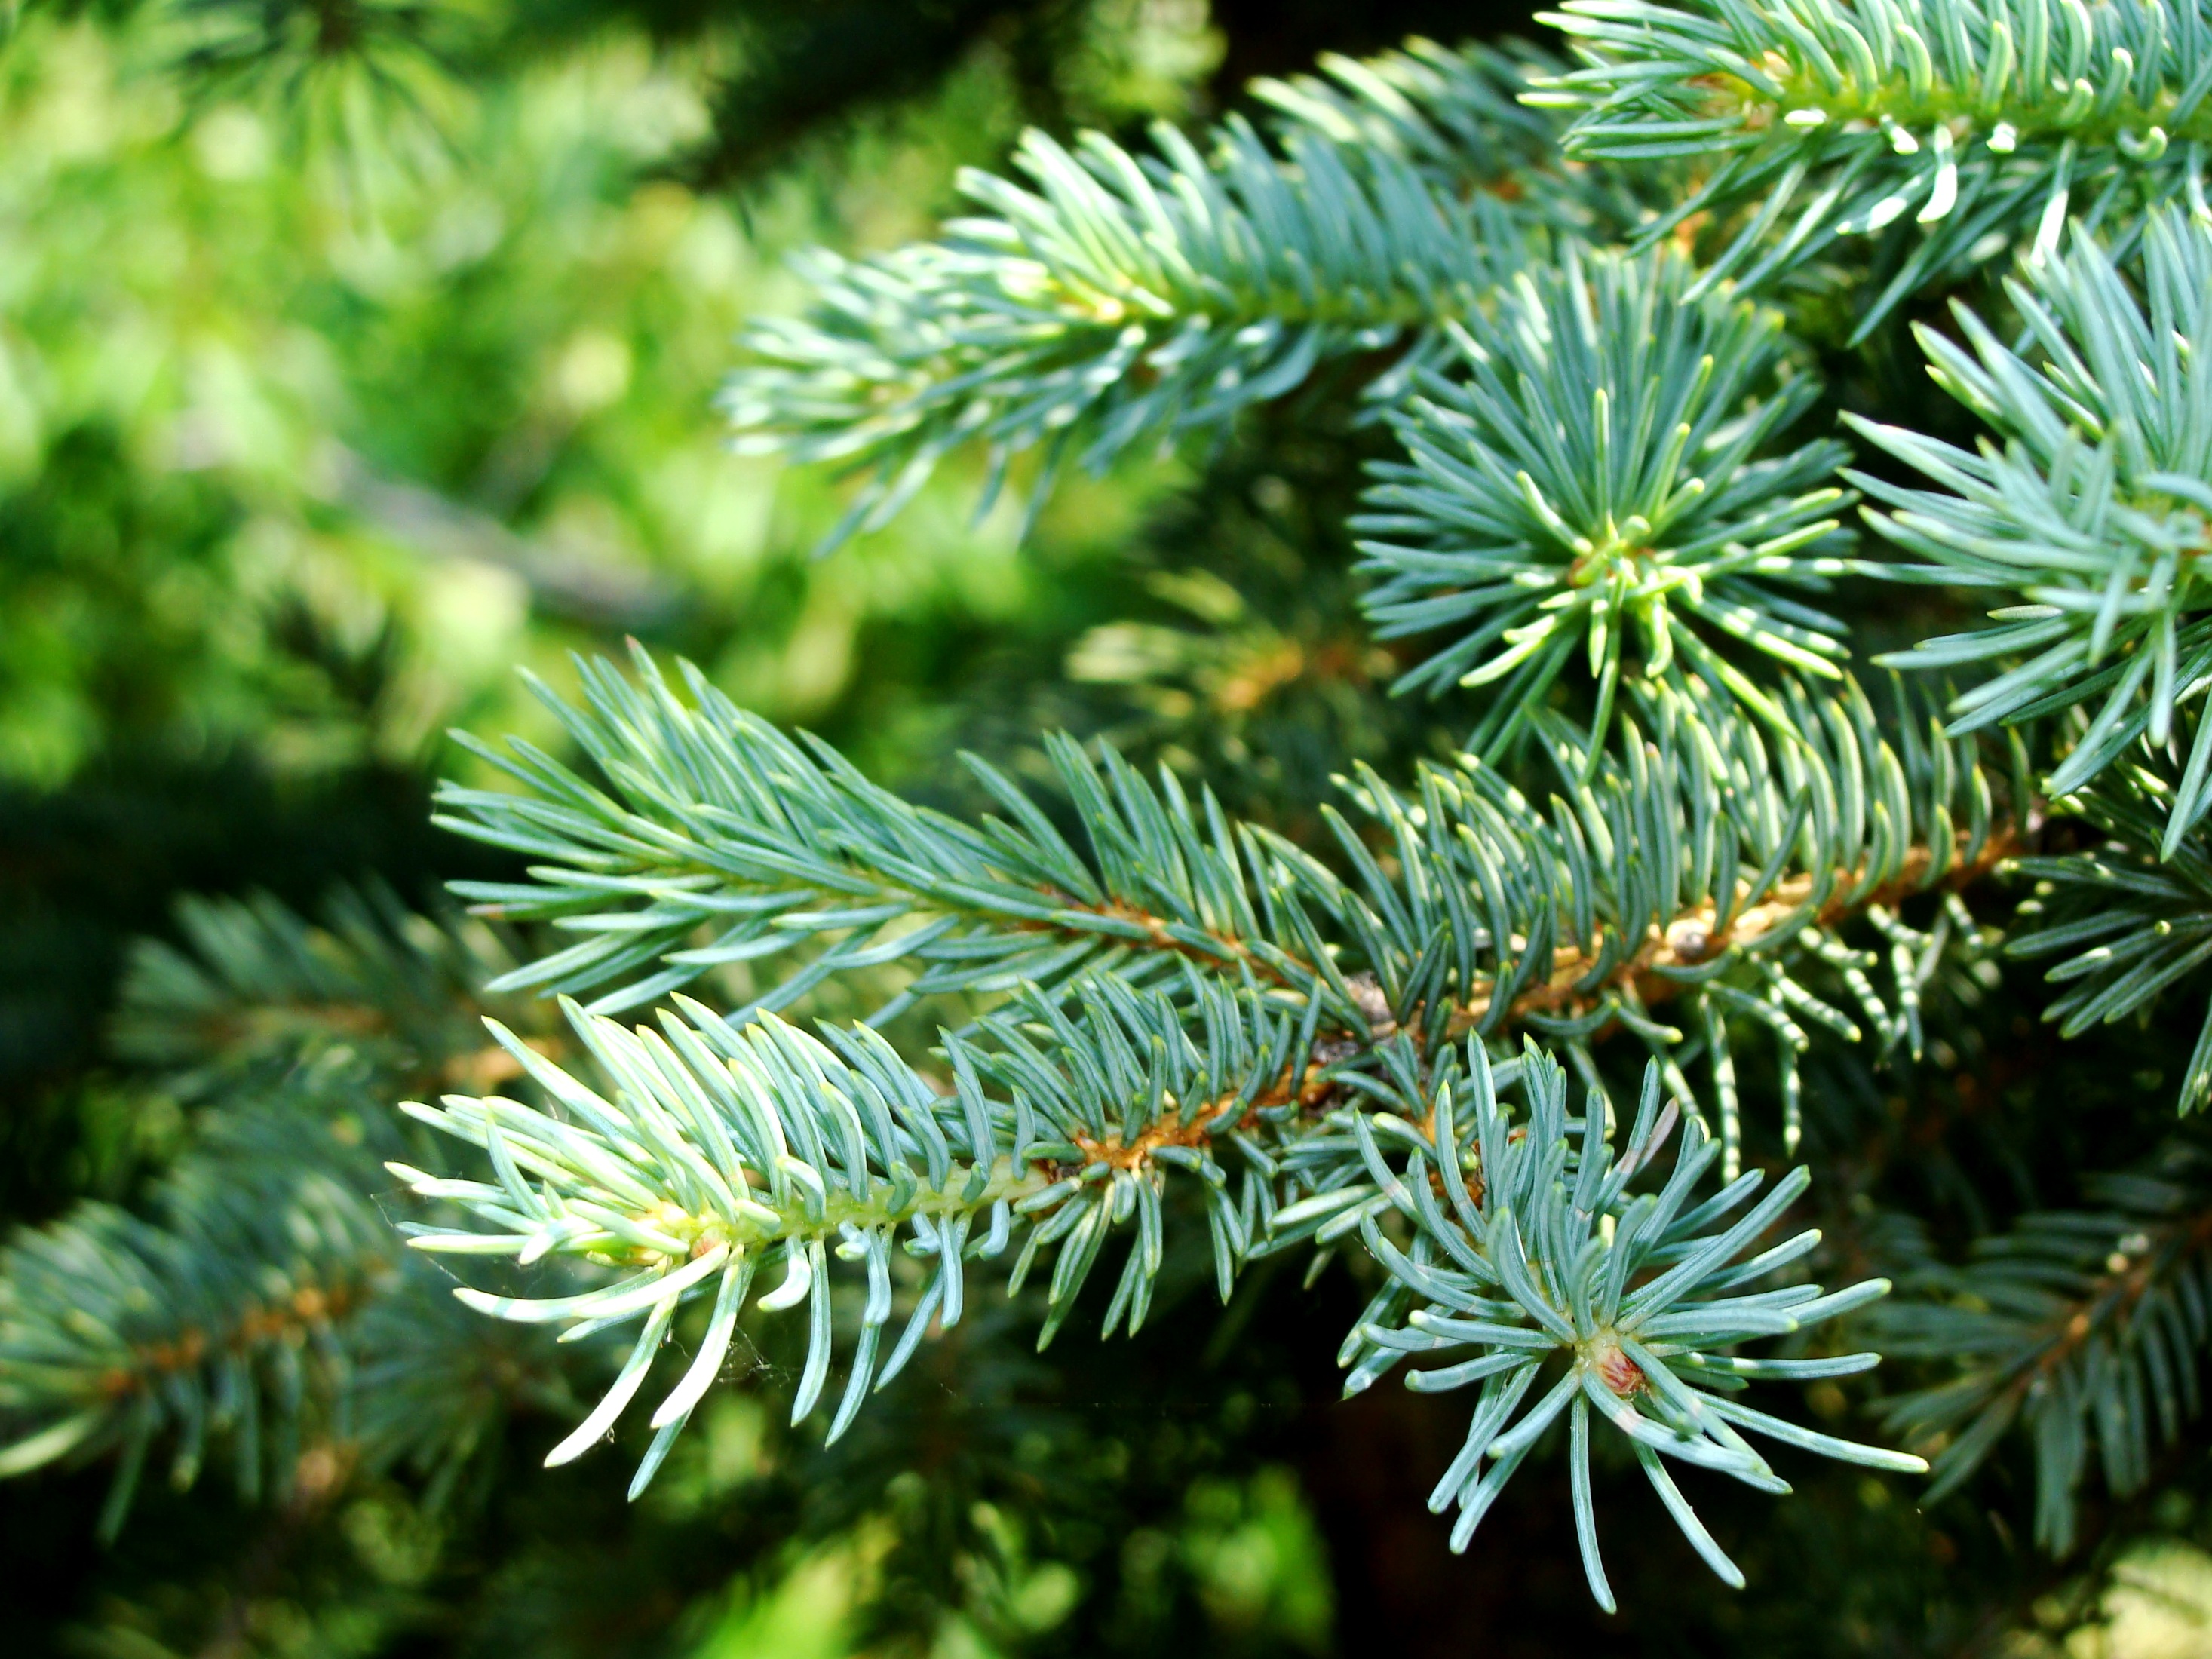
tree, nature, forest, branch, plant, flower, green, evergreen, botany, garden, christmas, fir, christmas tree, plants, twig, conifer, spruce, shrub, green color, larch, ecosystem, pine family, woody plant, temperate coniferous forest, land plant